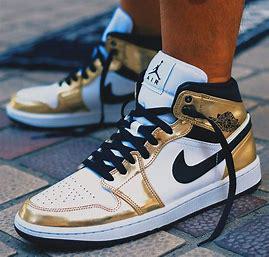
Brand: Jordan
Model: kg Air Jordan 1 Mid